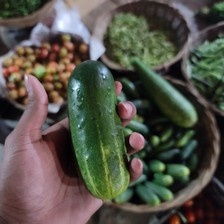
Label: cucumber